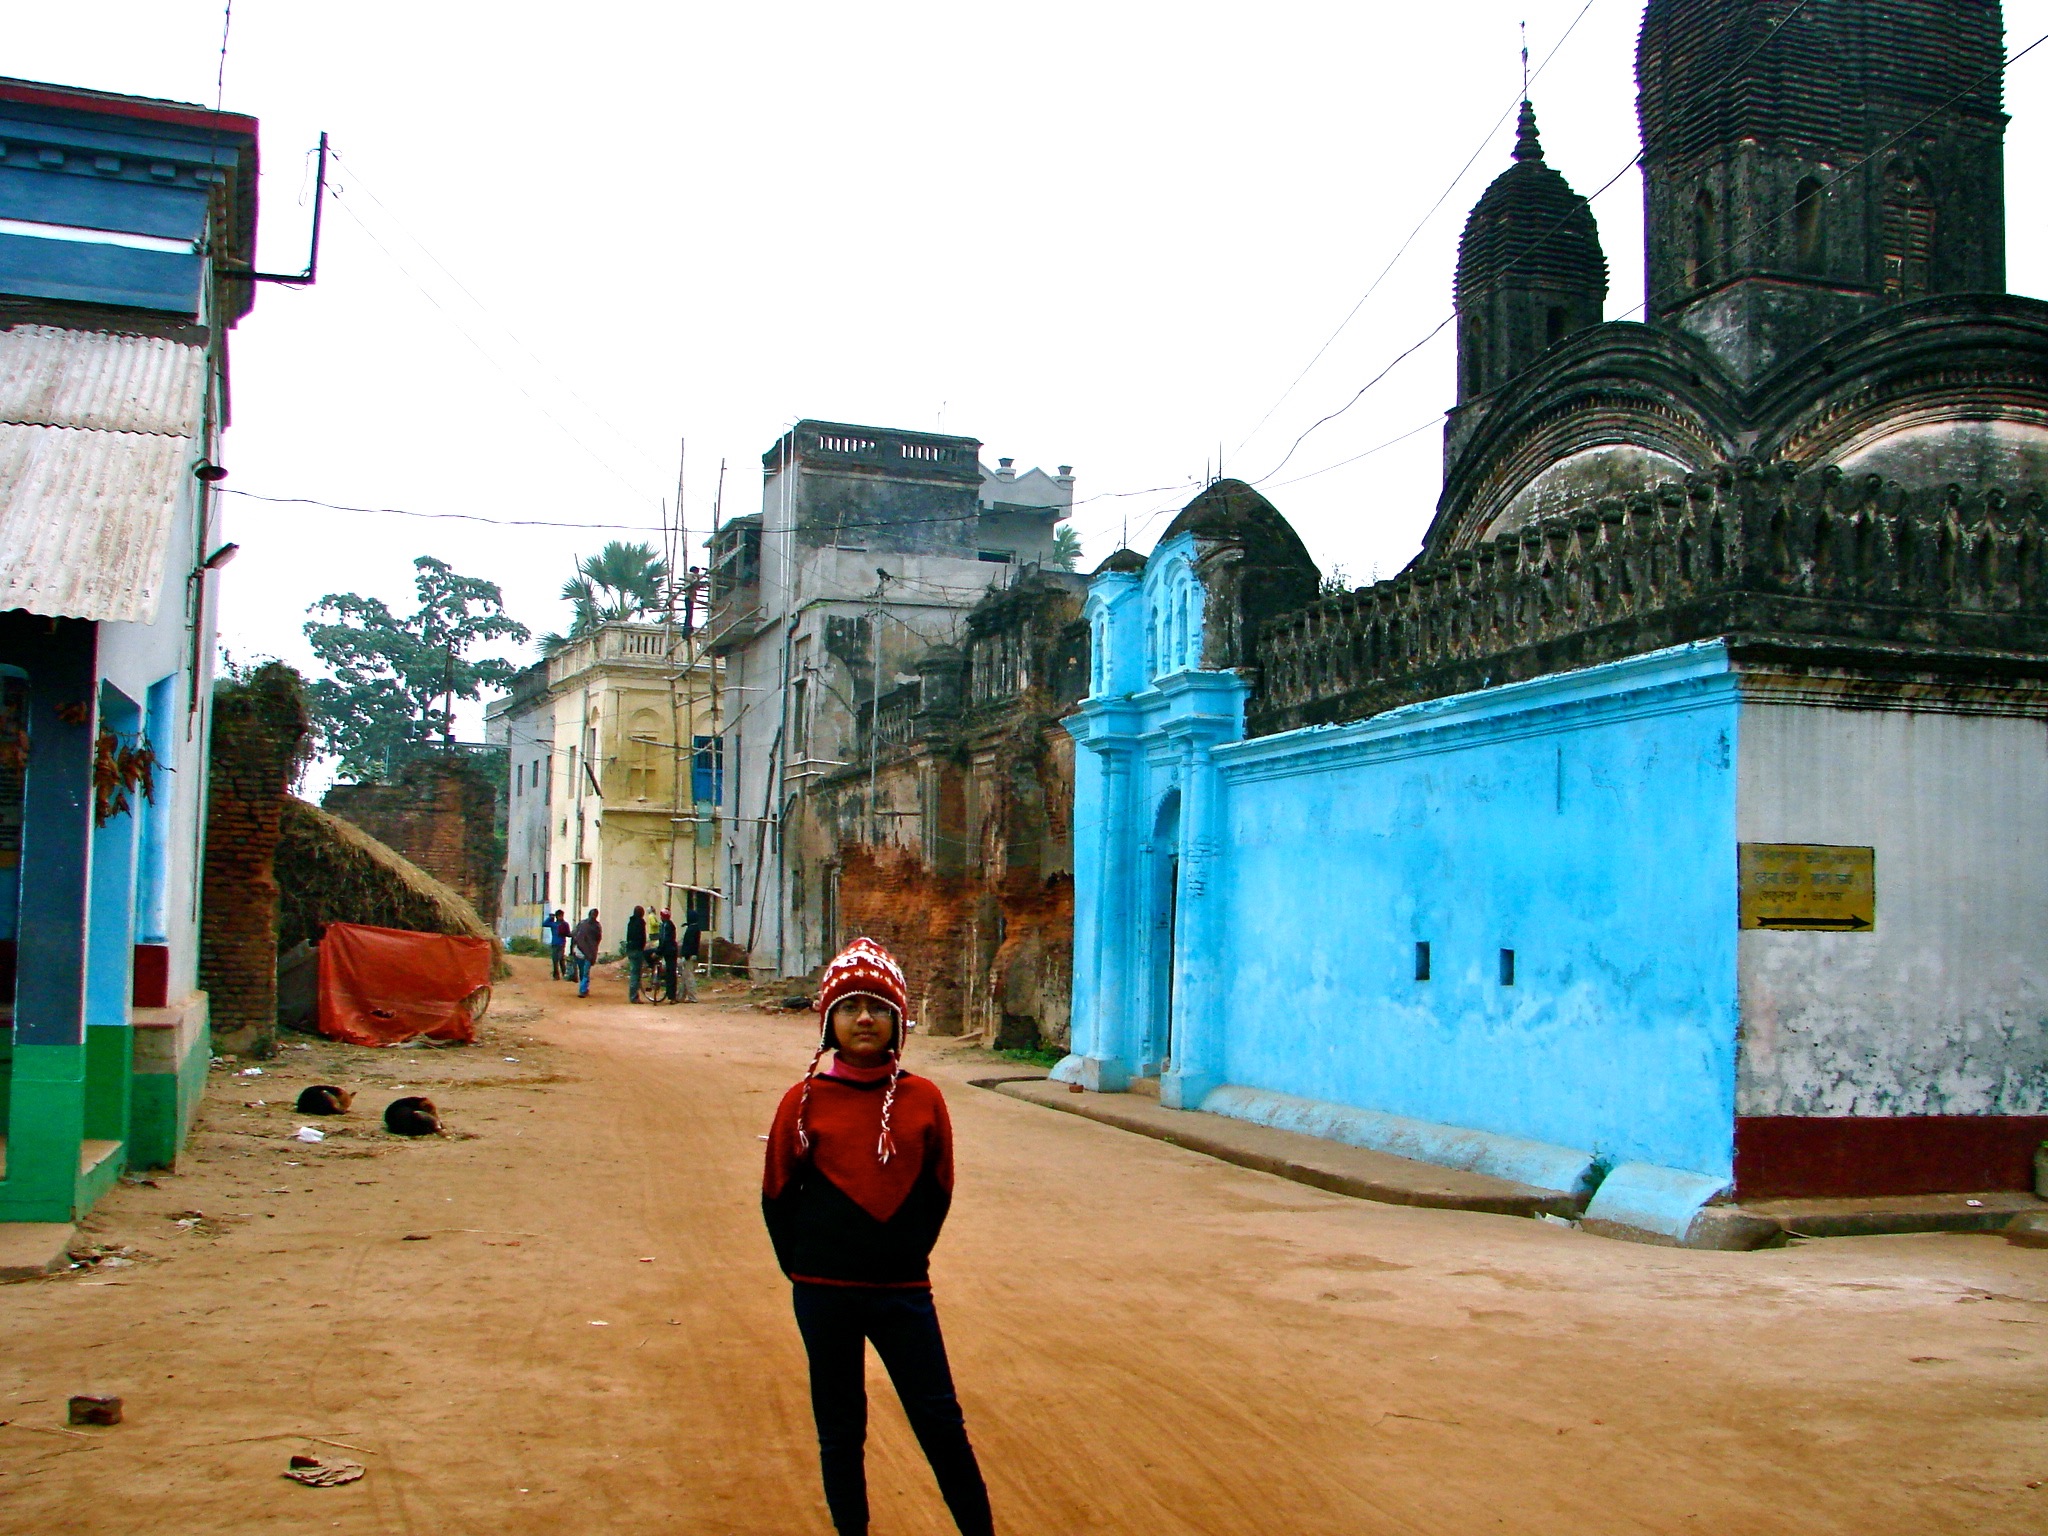
road, street, town, travel, color